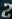
Number: 2